Andrea Arnold

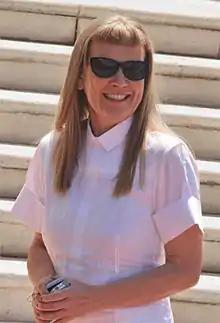
Arnold at the 2012 Cannes Film Festival

Andrea Patricia Arnold OBE (born 5 April 1961) is an English filmmaker and former actress. She won an Academy Award for her short film "Wasp" in 2005. Her feature films include "Red Road" (2006), "Fish Tank" (2009) and "American Honey" (2016), all of which have won the Jury Prize at the Cannes Film Festival, while her first documentary feature "Cow" premiered at the 2021 Cannes Film Festival.